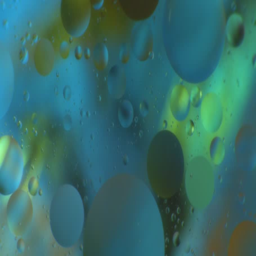
color drops floating in oil and water over a colorful underground with oil painting effect .